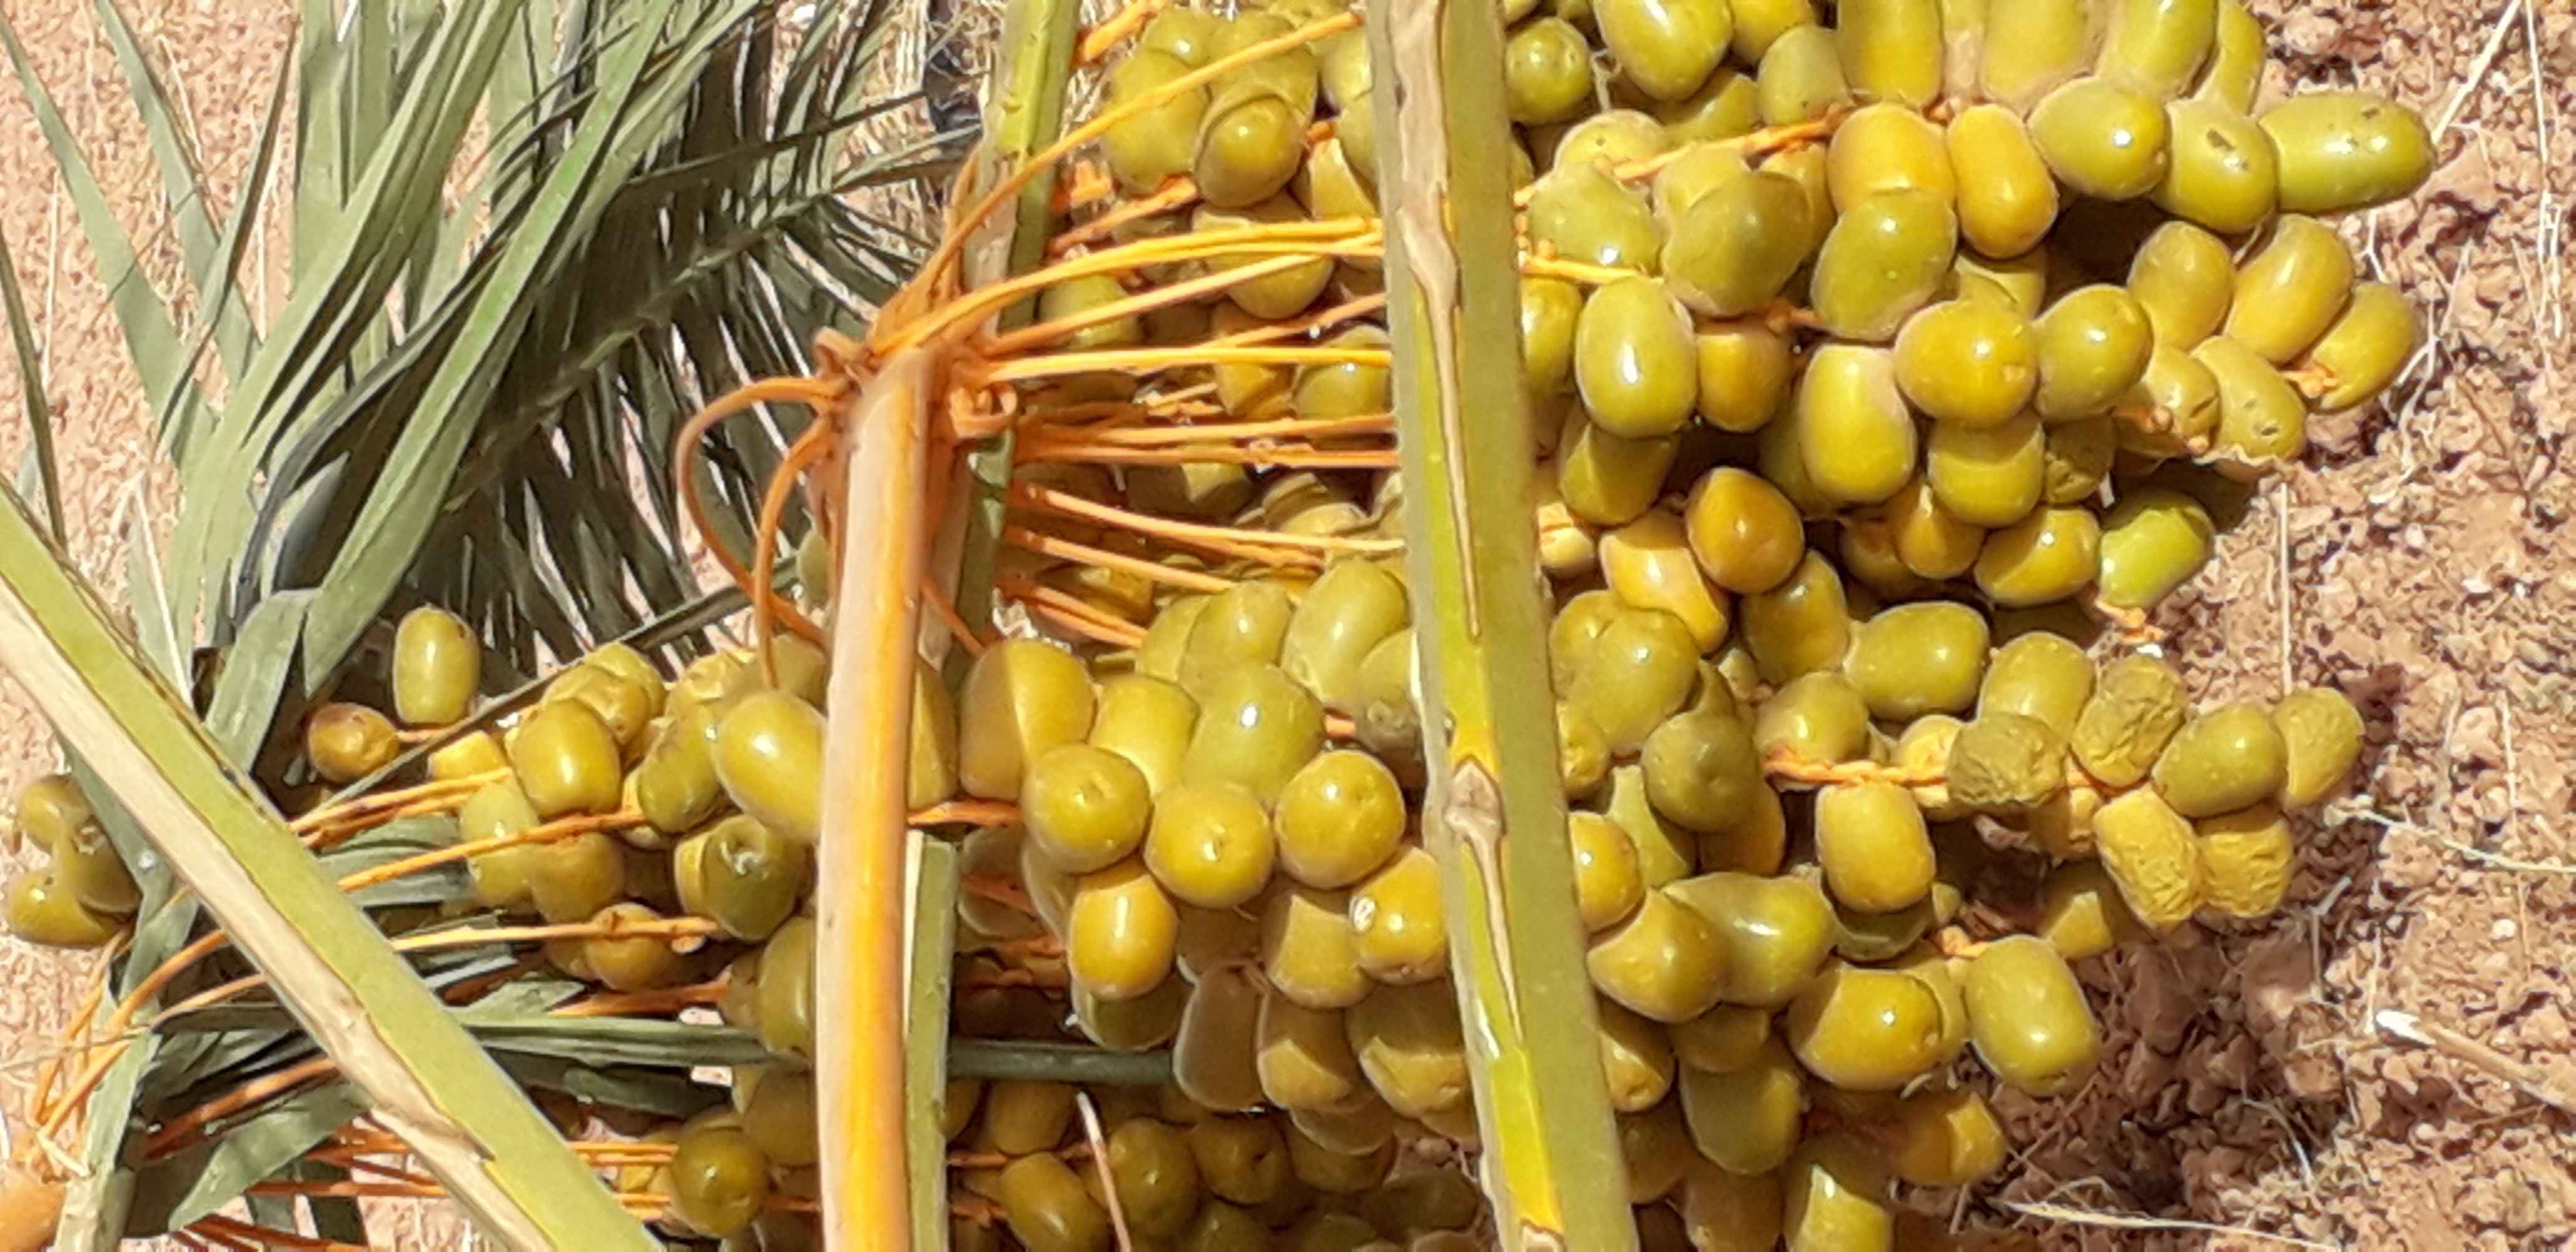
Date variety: Boufagous